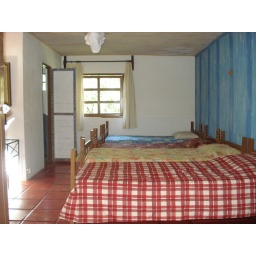
This room is upstairs in the main house with three single beds and a double. With bathroom and shower